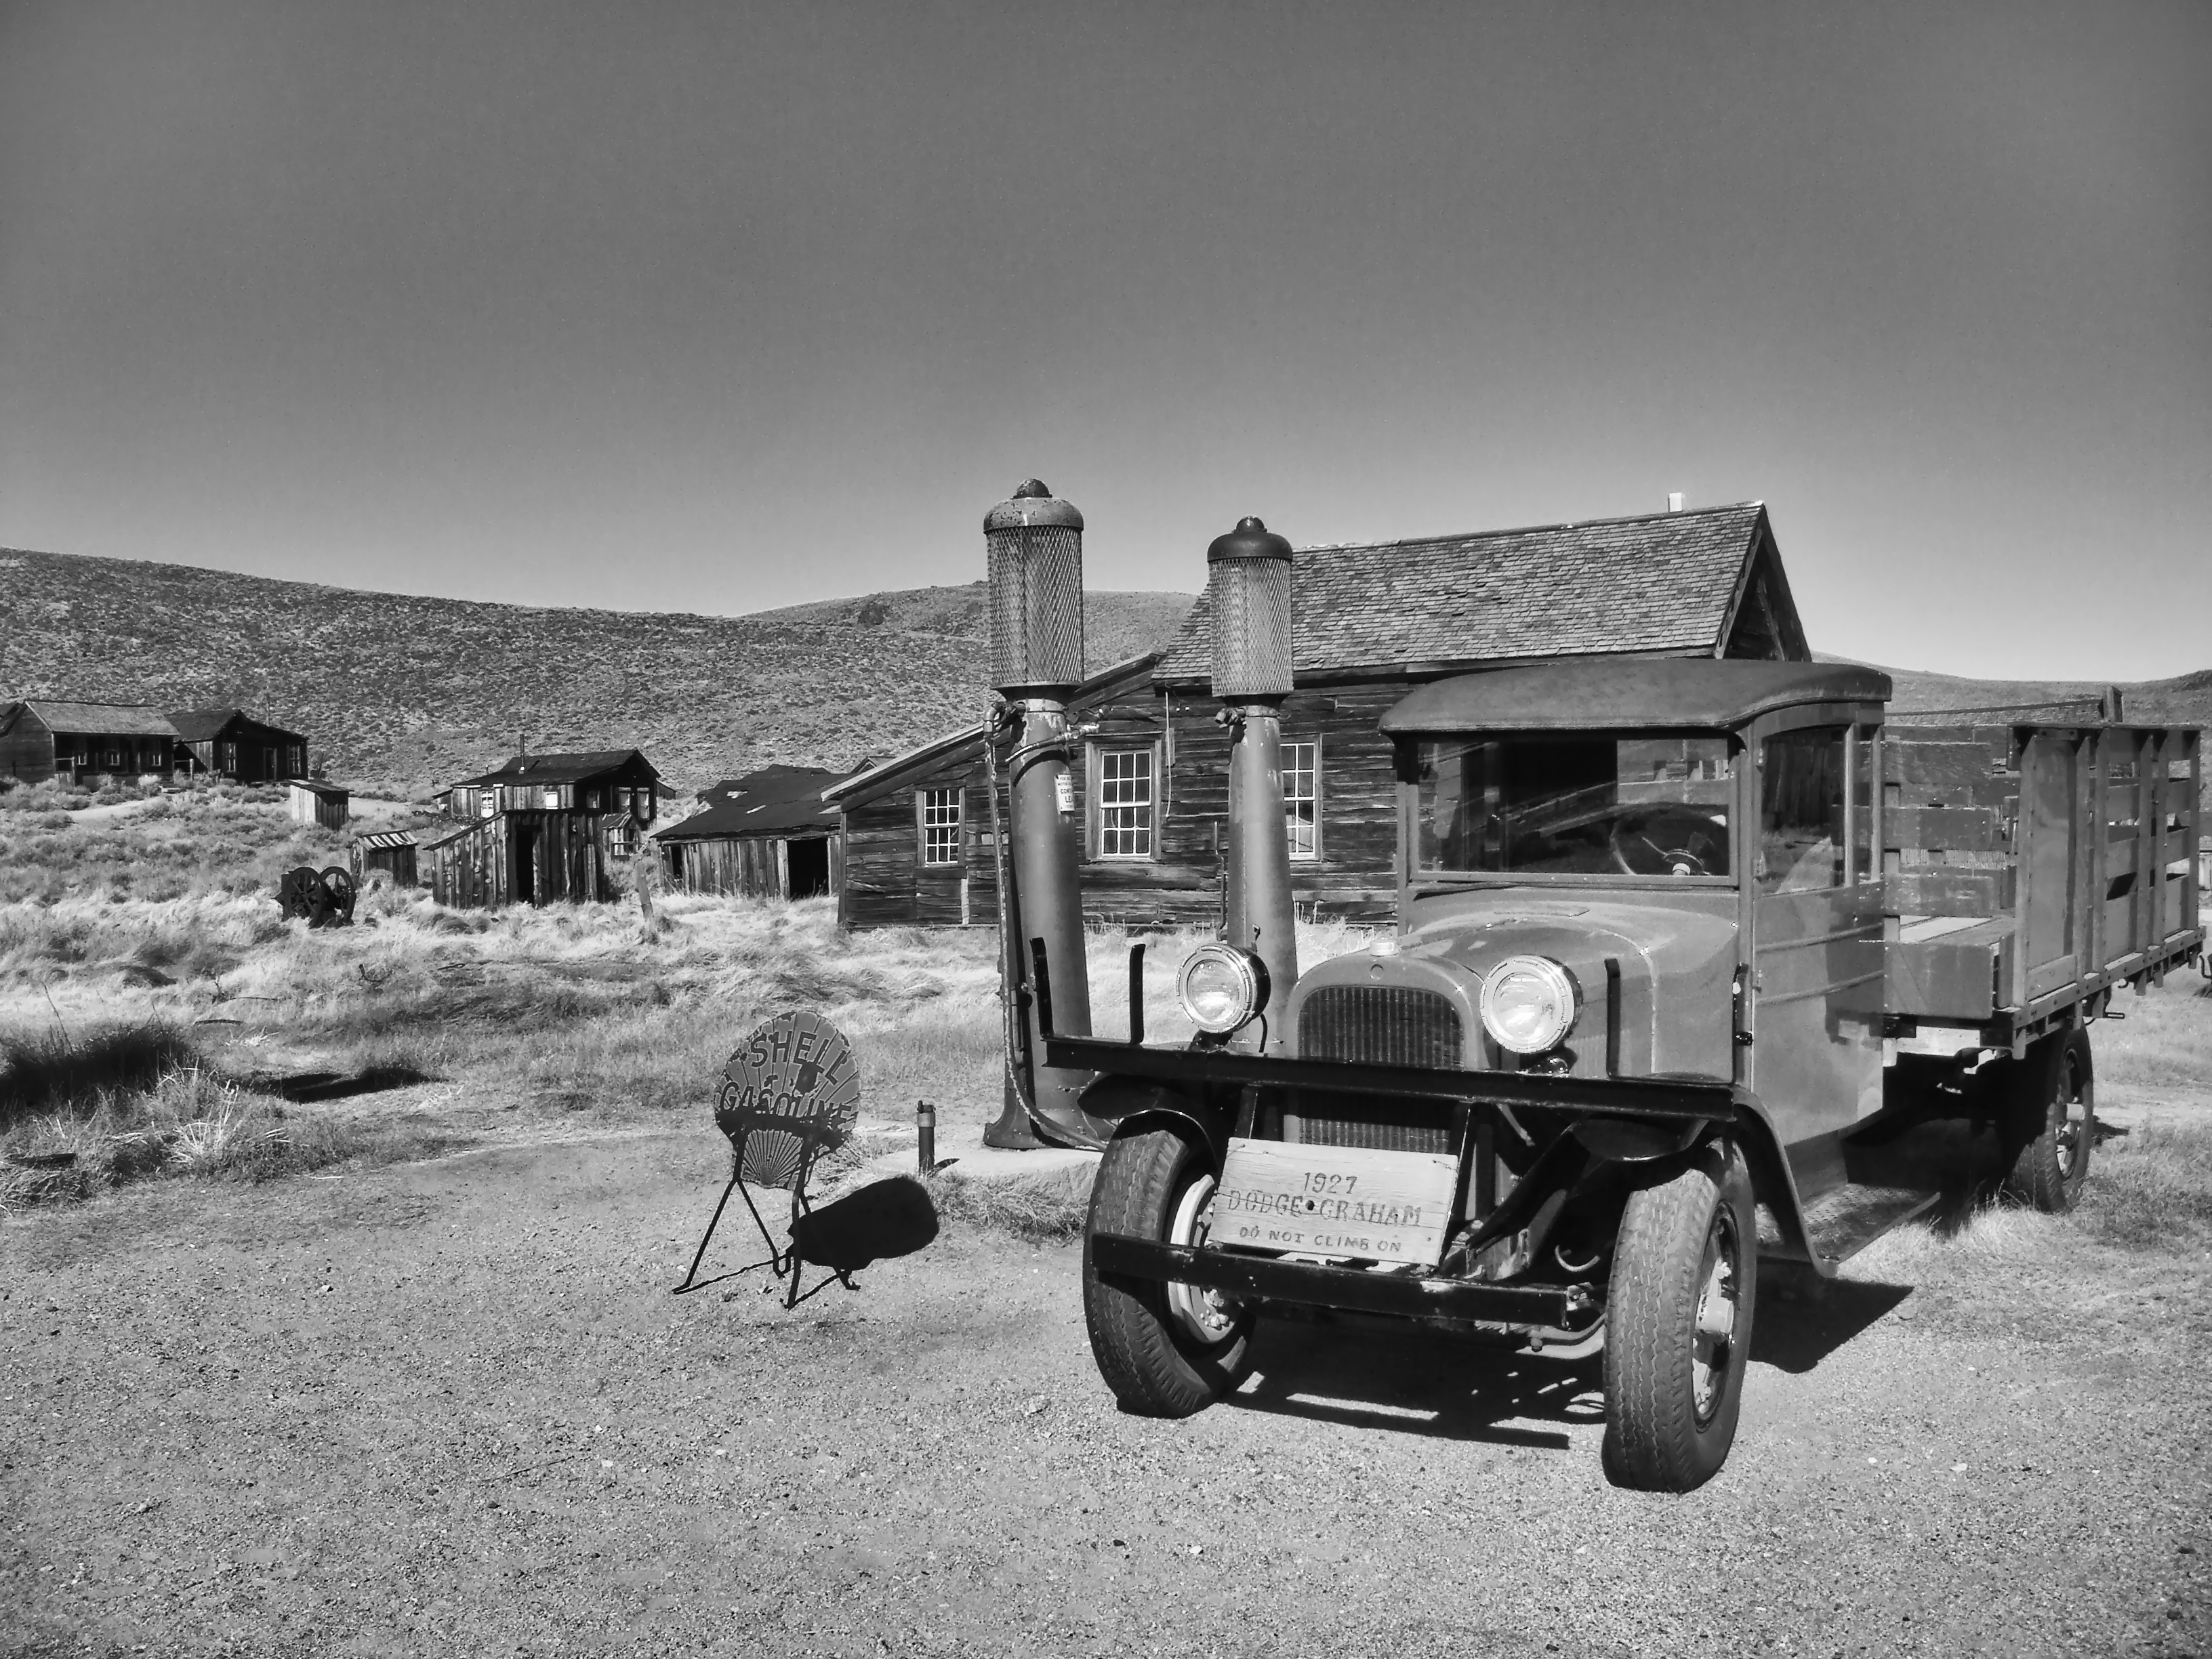
black and white, car, photography, vintage, antique, retro, old, truck, vehicle, america, auto, nostalgia, black, monochrome, ghost town, western city, monochrome photography